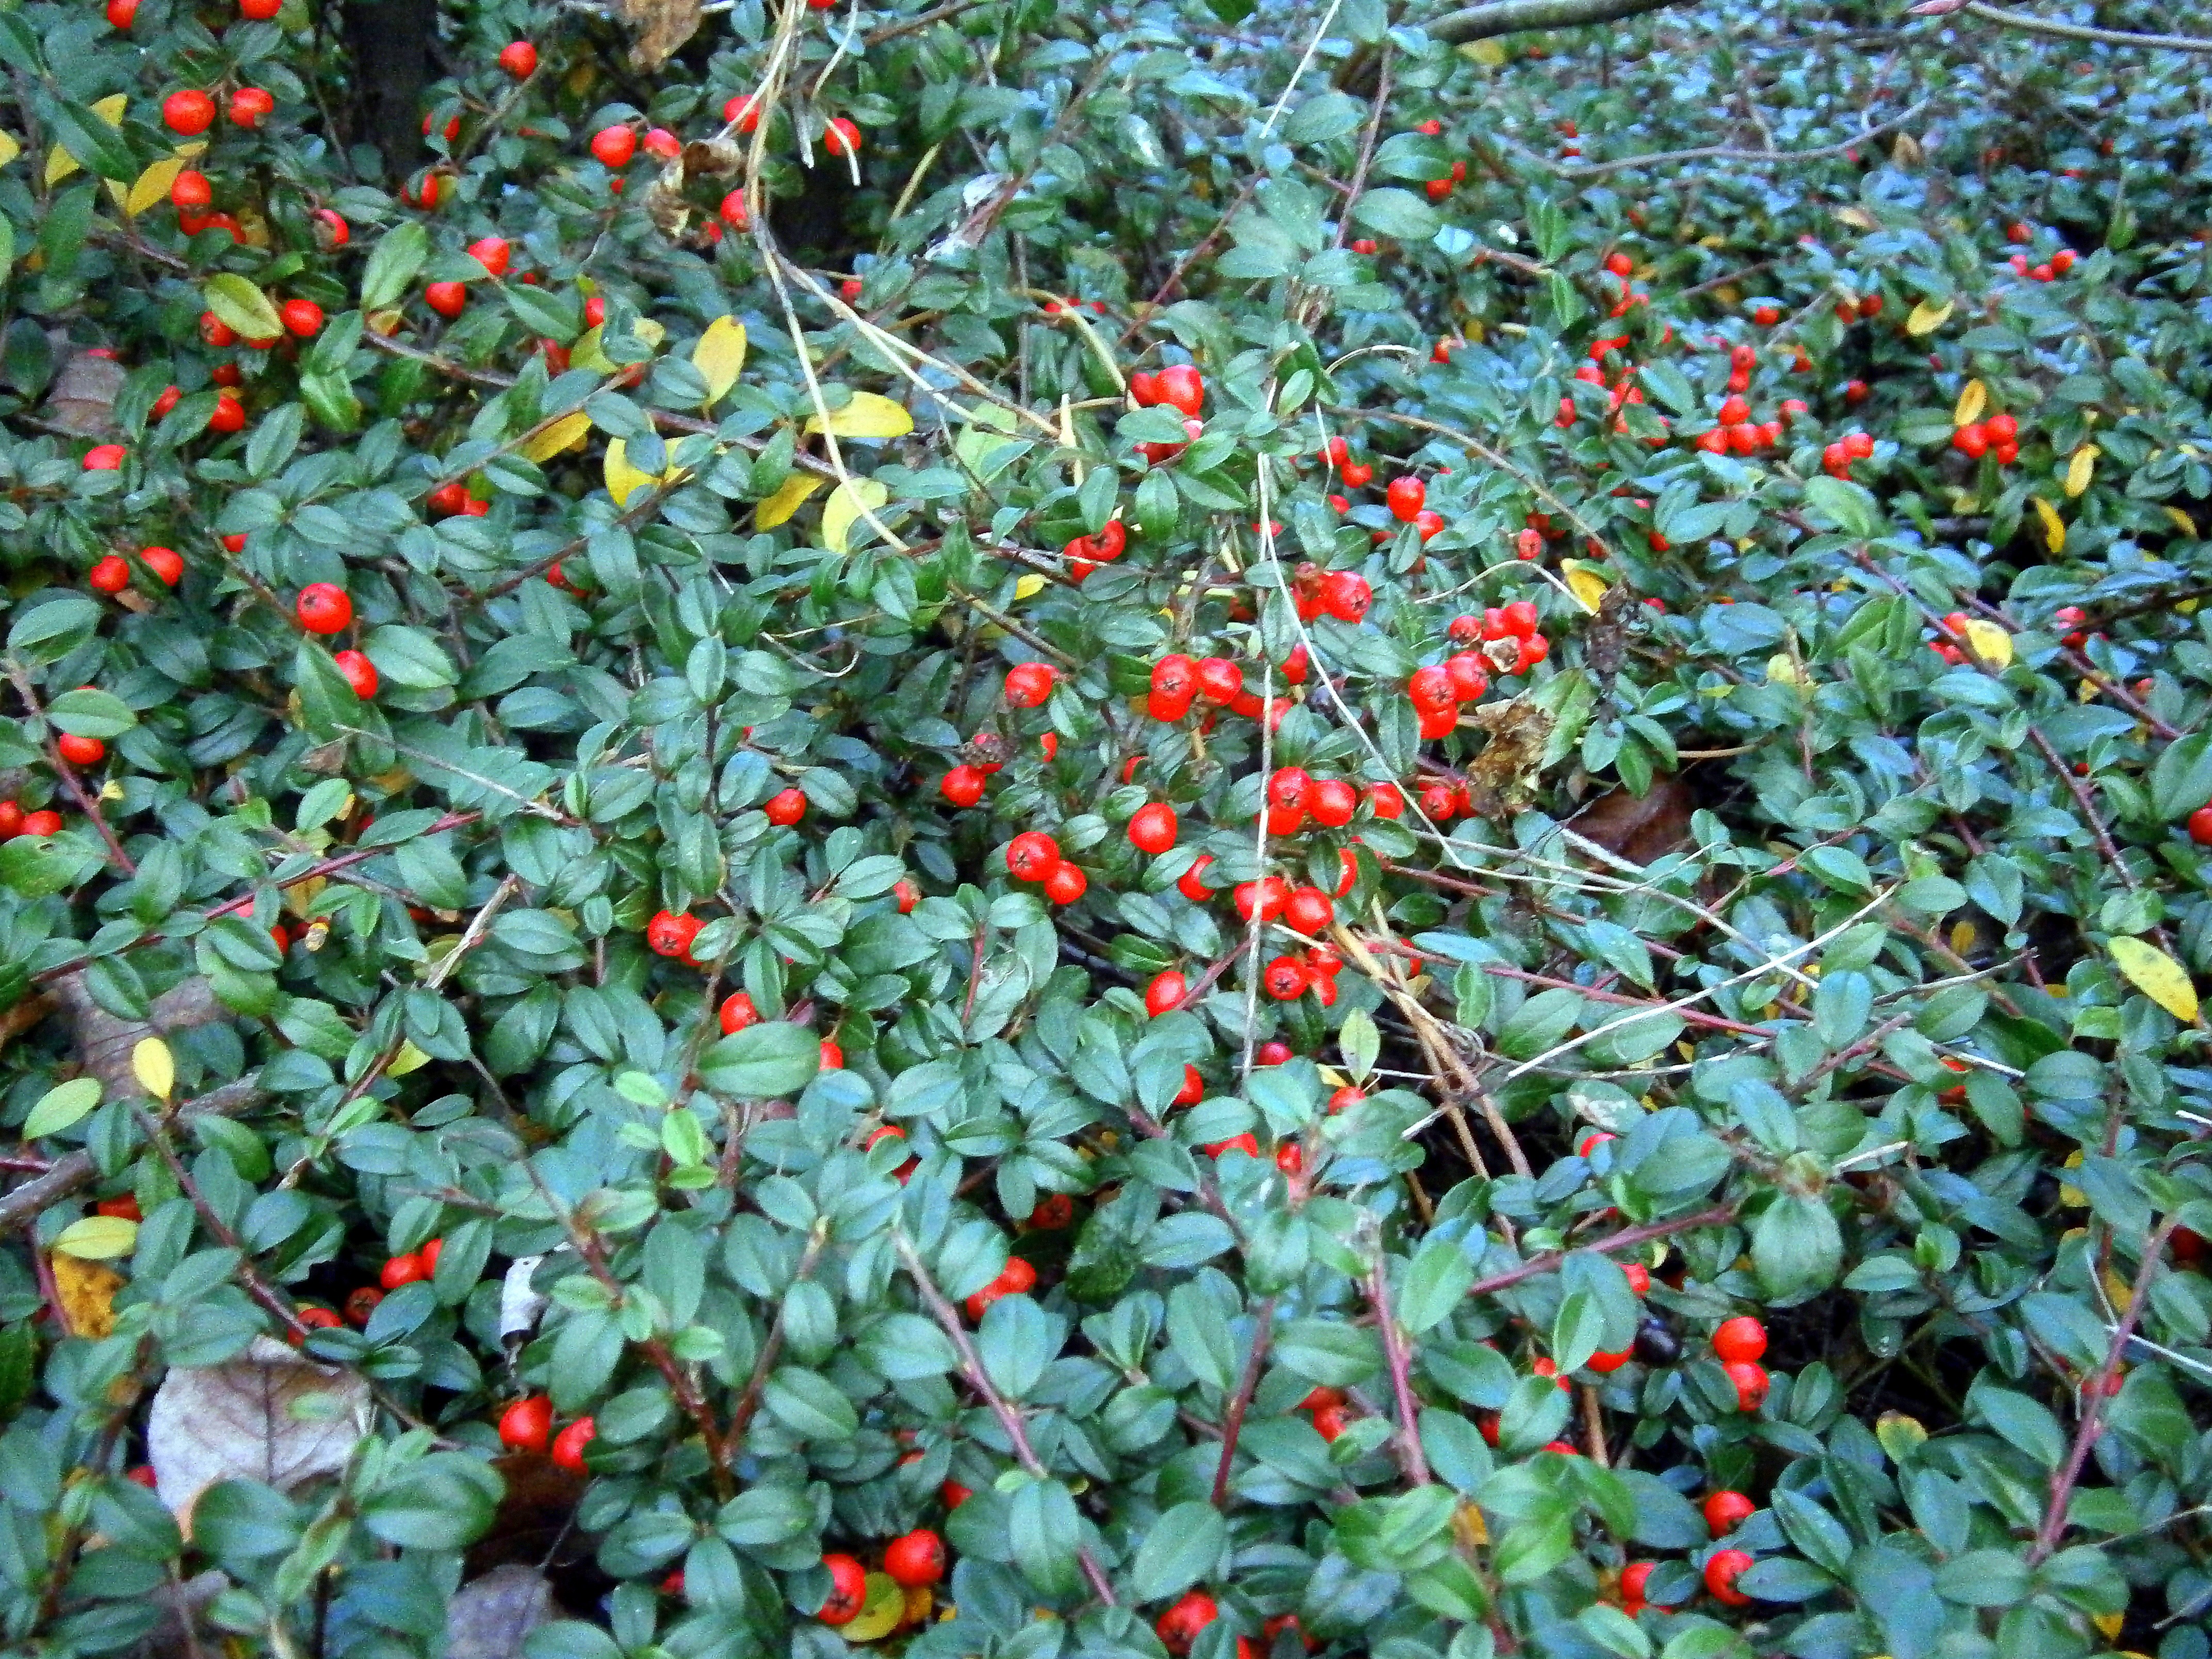
plant, fruit, berry, leaf, flower, bush, food, red, produce, evergreen, flora, holly, berries, shrub, periwinkle, ornamental shrub, ground cover, flowering plant, lingonberry, bilberry, huckleberry, make the most of, land plant, aquifoliaceae, aquifoliales, arctostaphylos uva ursi, red carpet berry, gaultheria procumbensstrauch